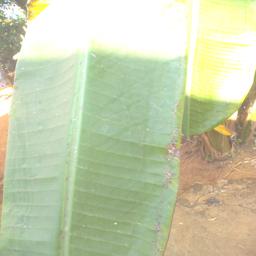
Label: MALBHOG LEAF